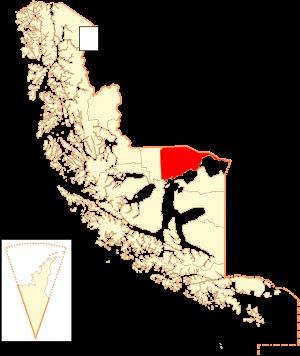
San Gregorio est une commune du Chili située au sud du pays en Patagonie. Elle fait partie de la province de Magallanes, elle-même rattachée à la région de Magallanes.